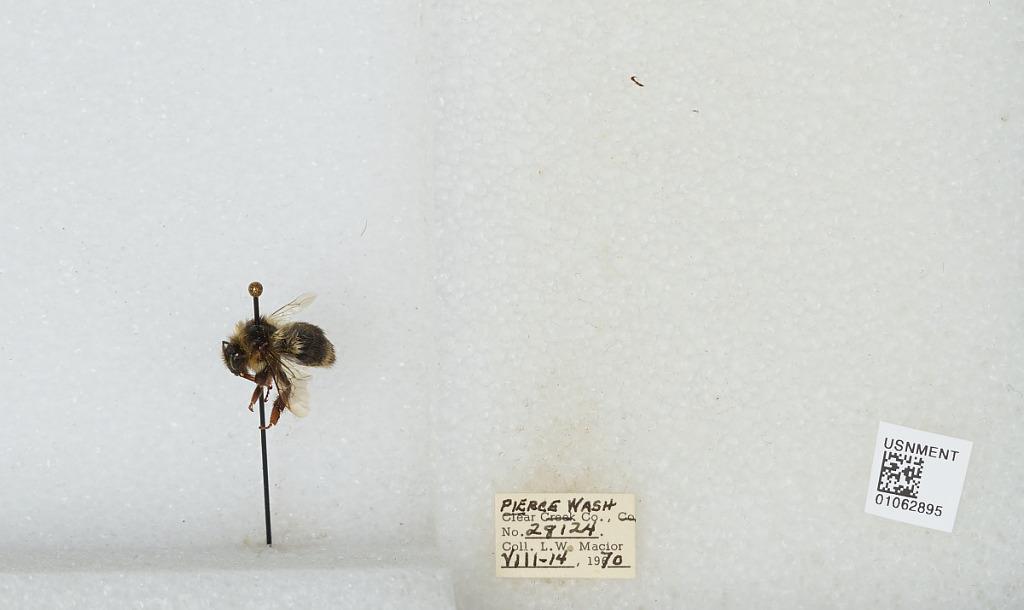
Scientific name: Bombus bifarius nearcticus
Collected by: L. Macior
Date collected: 1970-8-14
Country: United States
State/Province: Washington
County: Pierce
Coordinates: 47.05, -122.12